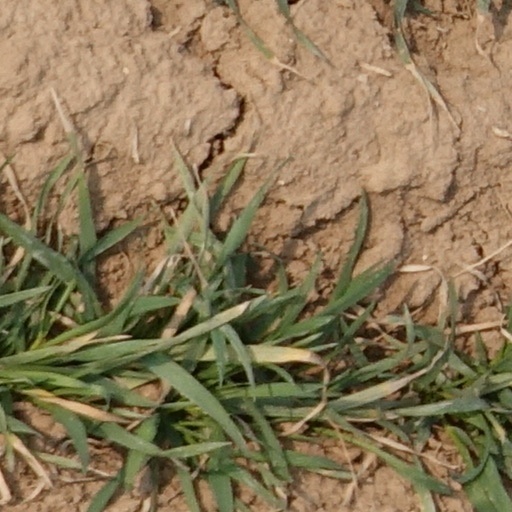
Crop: wheat